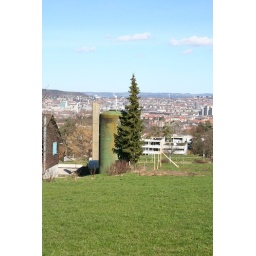
tree in love with ugly box